Ladysmith, British Columbia

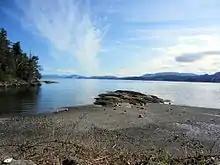
Elliot Beach Park in Ladysmith, British Columbia

Ladysmith experienced significant unrest and violence during the Vancouver Island coal miners' strike of 1912–1914. The miners were striking because of a variety of long-standing safety concerns. During the strike, militia were dispatched to put down unrest and protect property.